American Saddlebred

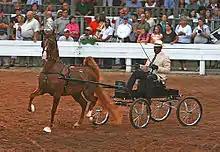
A Saddlebred in harness

The American Horse was further refined in Kentucky, where the addition of more Thoroughbred blood created a taller and better-looking horse that became known as the Kentucky Saddler. There were originally seventeen foundation stallions listed by the breed registry, but by 1908 the registry decided to list only one and the remainder were identified as "Noted Deceased Sires." Today, two foundation sires of the breed are recognized, both Thoroughbred crosses. The first was Denmark, son of an imported Thoroughbred, who for many years was the only recognized foundation stallion. His son, Gaines' Denmark, was in the pedigrees of over 60 percent of the horses registered in the first three volumes of the breed's studbook. A second foundation sire was recognized in 1991, Harrison Chief. This sire was a descendent of the Thoroughbred Messenger, who is also considered a foundation stallion for the Standardbred breed.